Carolina Marín

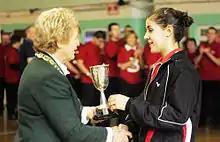
Carolina Marín received a trophy after won the 2009 Irish Open

In 2009, she became the first Spanish badminton player to win a silver medal first, at the European Junior Championships, and also in the same year, won the gold medal at the European U-17 Junior Championships. She won her first major title at the Irish International tournament coming through the qualification stage and beating the Dutch player Rachel Van Cutsen in the final in the rubber game.